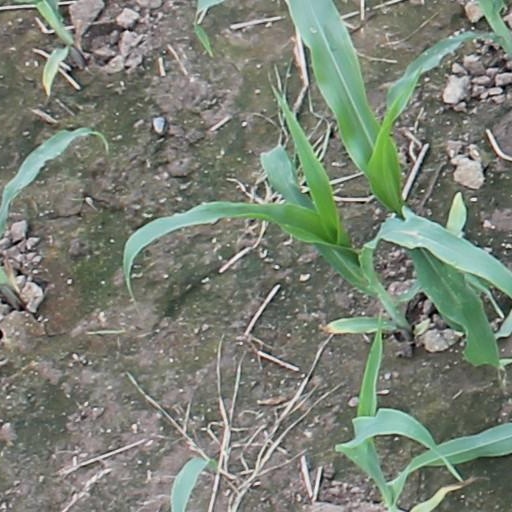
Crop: maize; corn